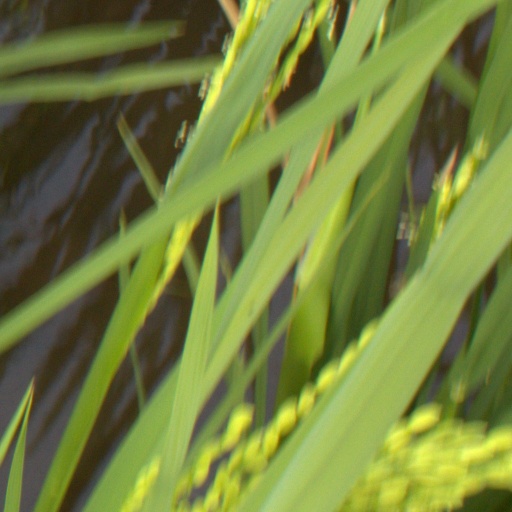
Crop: rice